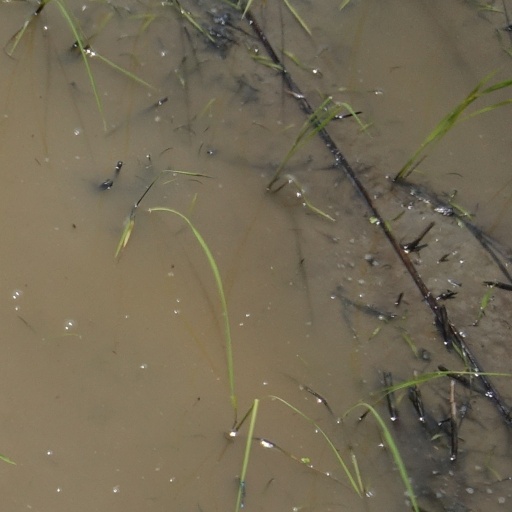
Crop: rice